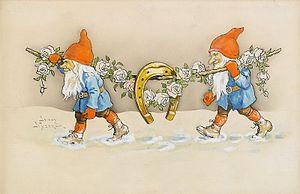
Le gnome est une petite créature humanoïde légendaire du folklore européen. Il est souvent confondu avec les lutins et les gobelins, qui comme lui font partie du « petit peuple ». Paracelse, au XVIᵉ siècle, l'inclut à sa liste d’élémentaires, en tant qu’élémentaire de la terre.